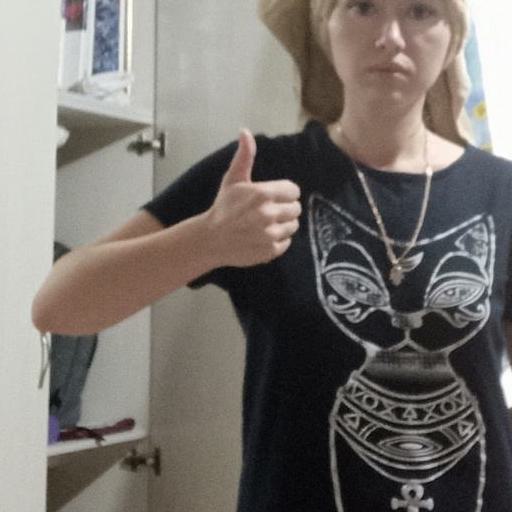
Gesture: like